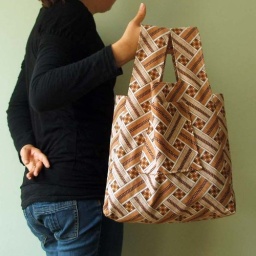
Foldaway market tote in chestnut brown